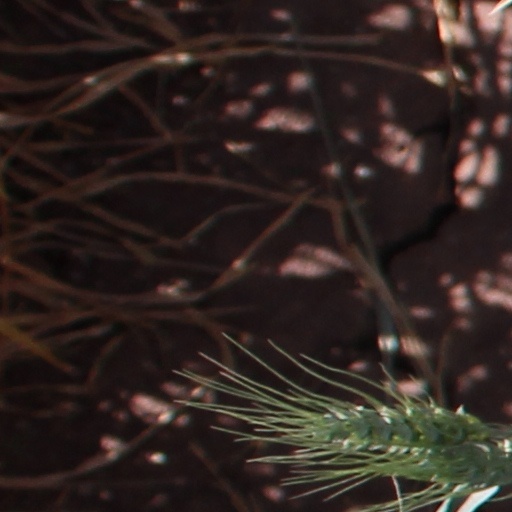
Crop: wheat